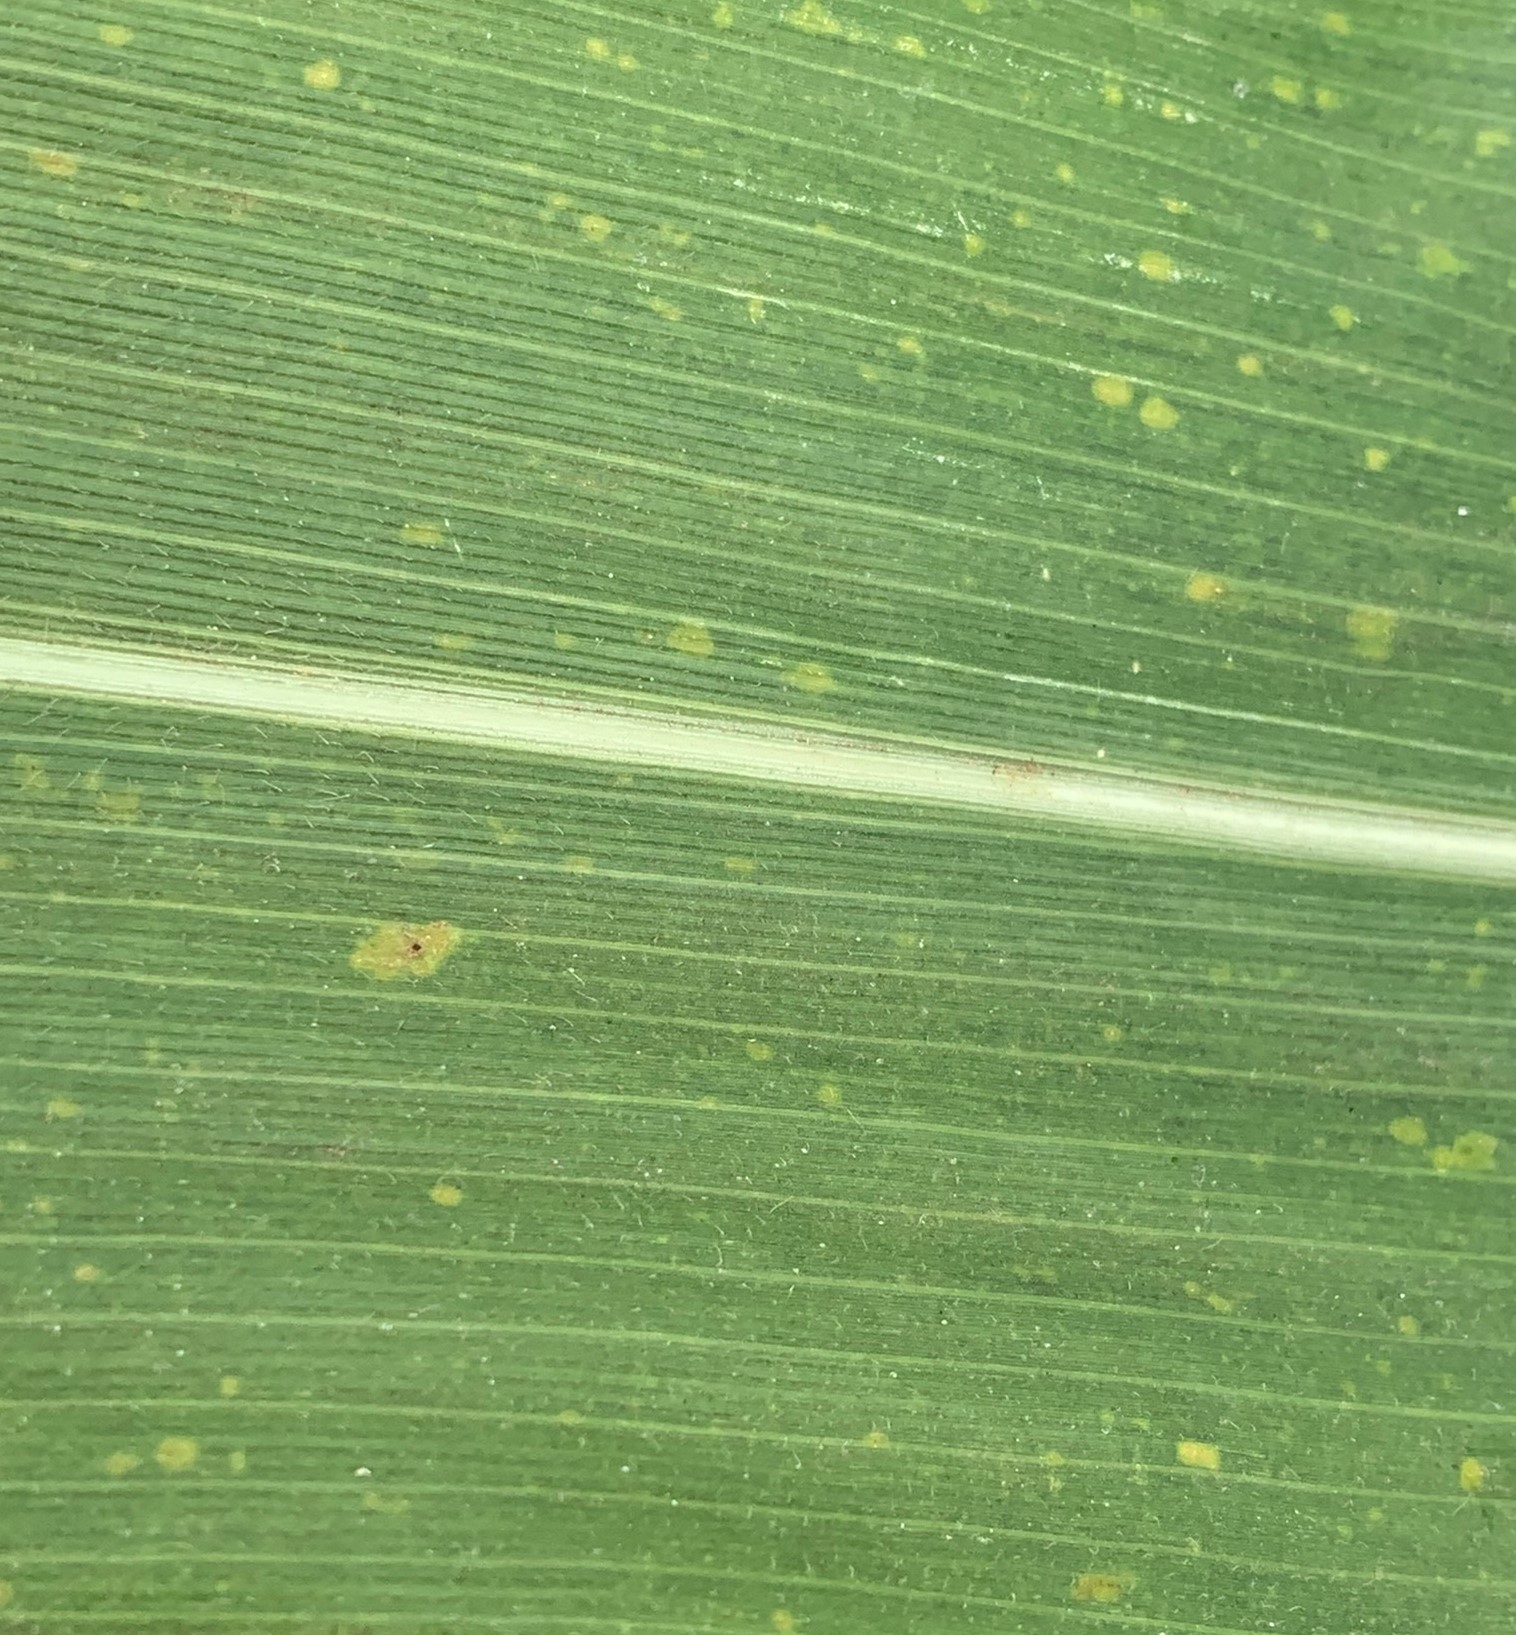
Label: MLN